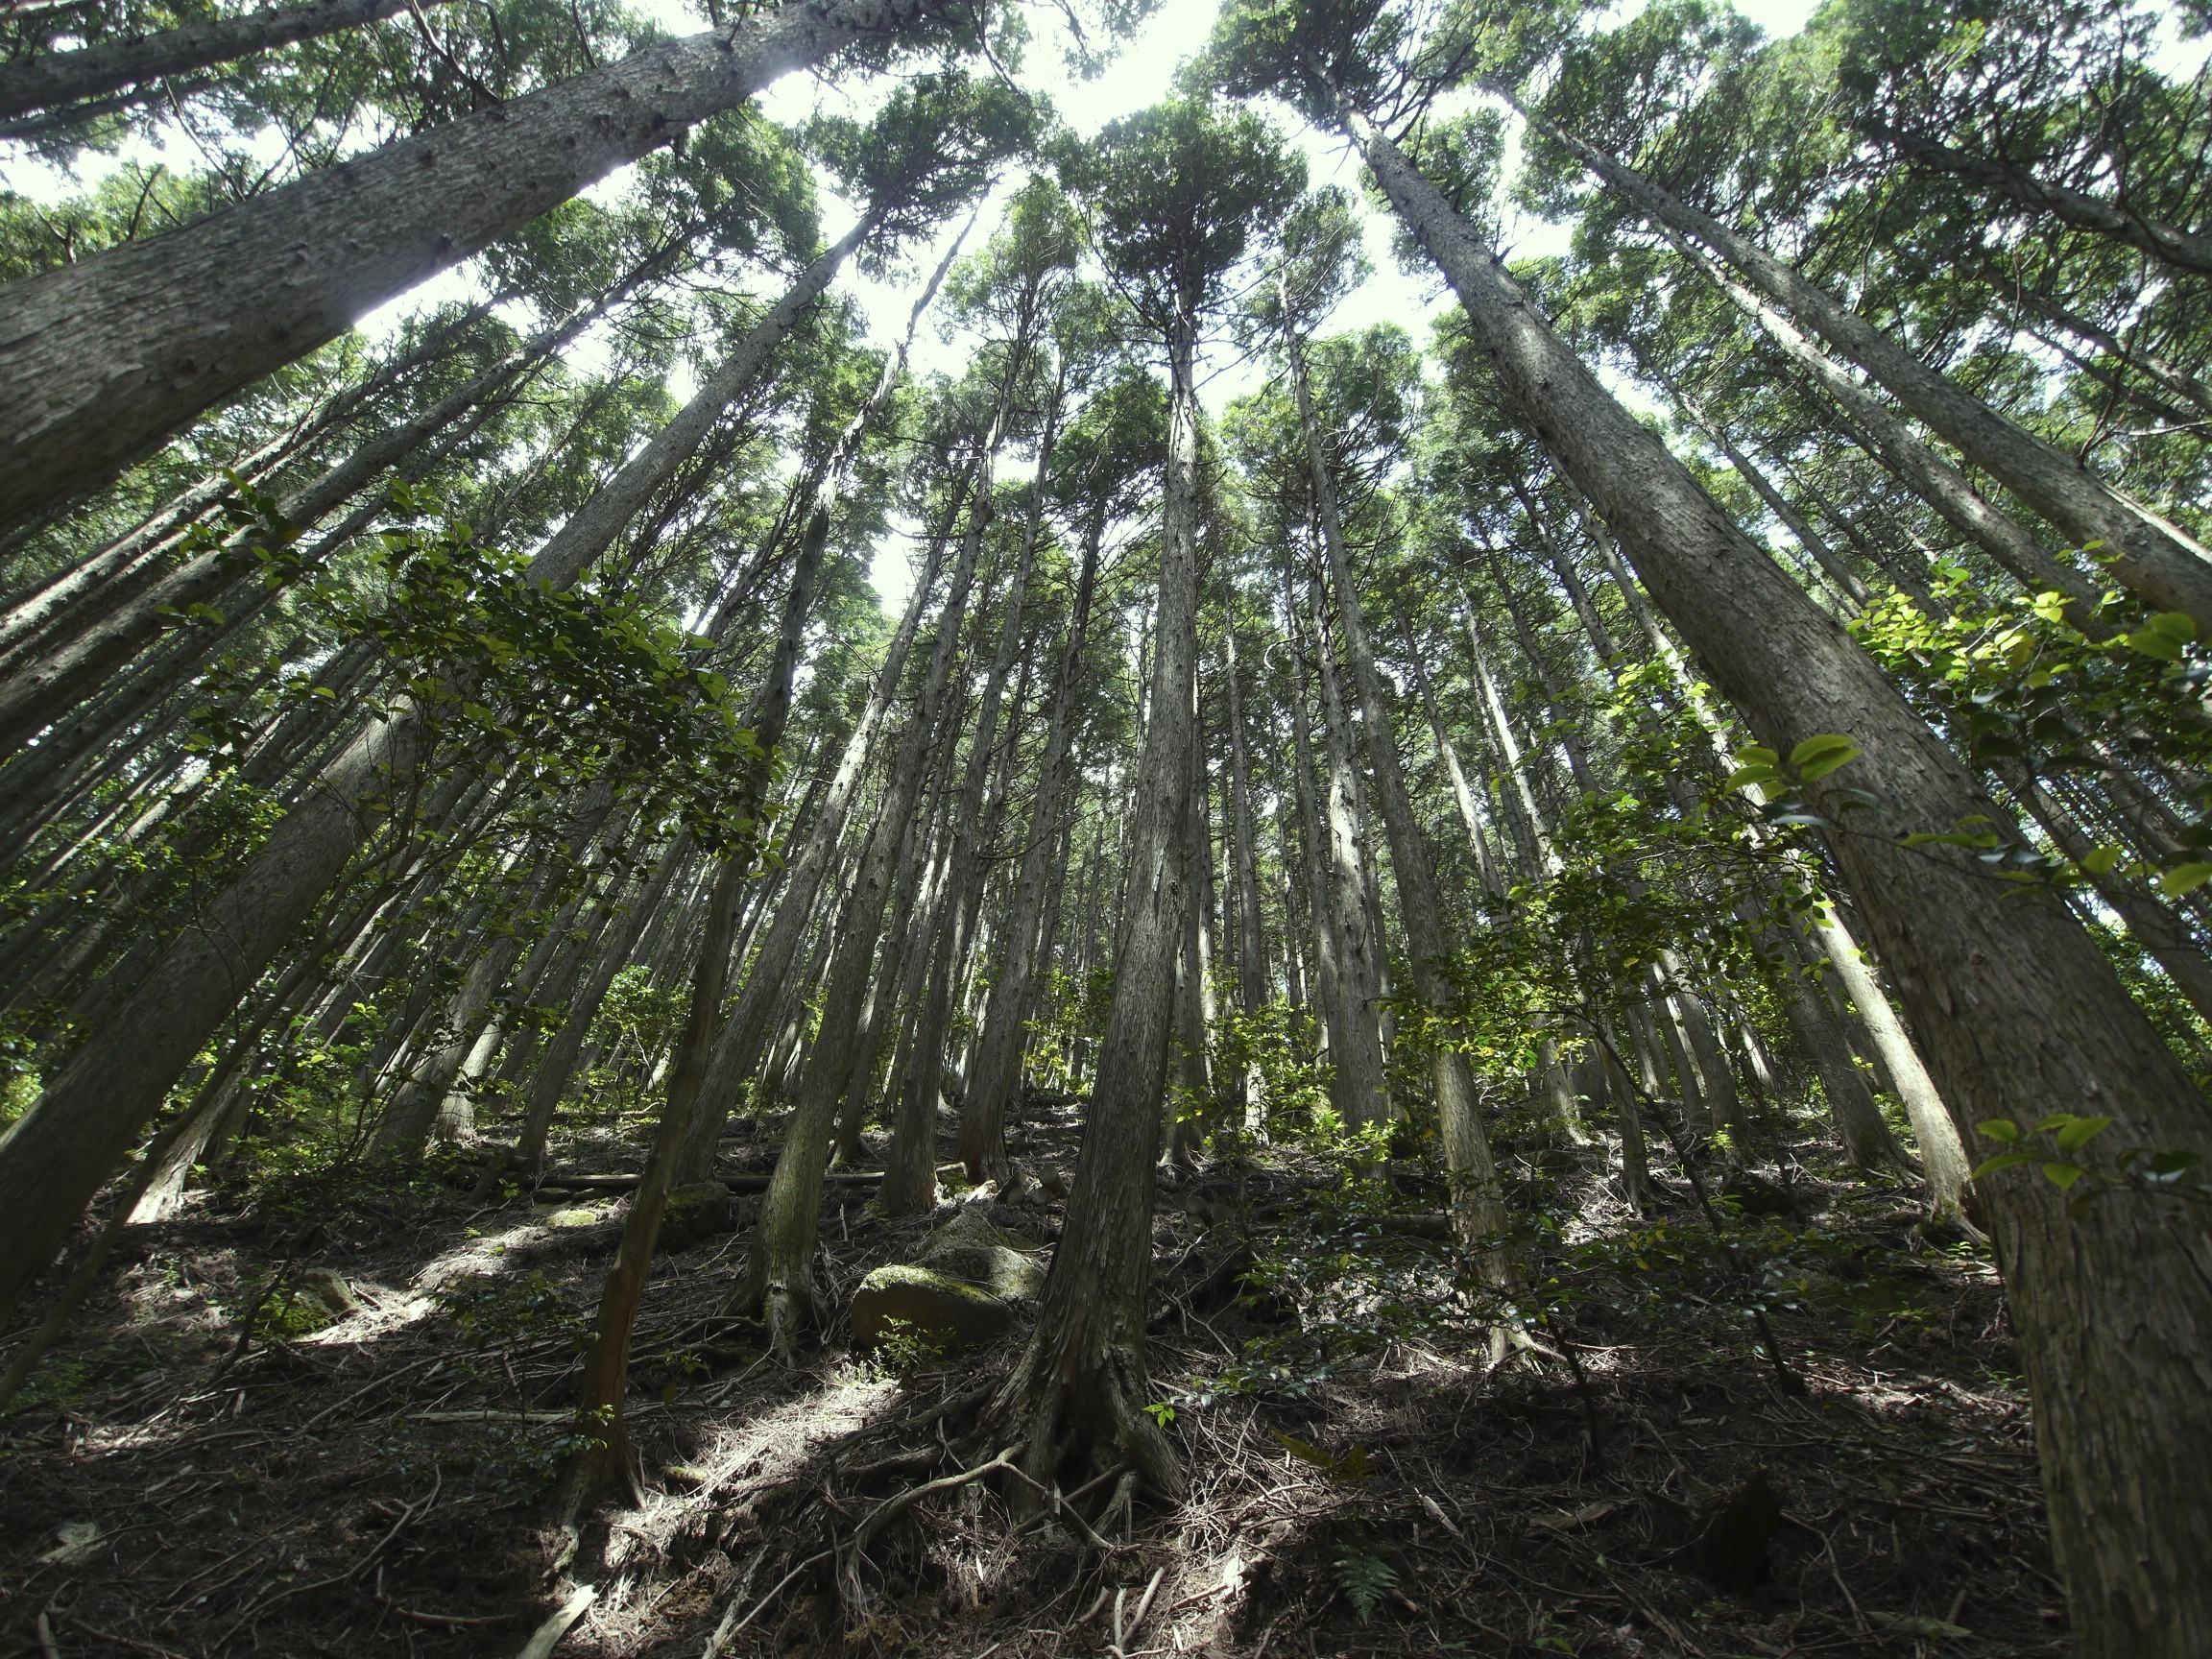
tree, forest, branch, mountain, plant, wood, trunk, jungle, botany, woods, vegetation, rainforest, deciduous, woodland, habitat, ecosystem, old growth forest, natural environment, woody plant, land plant